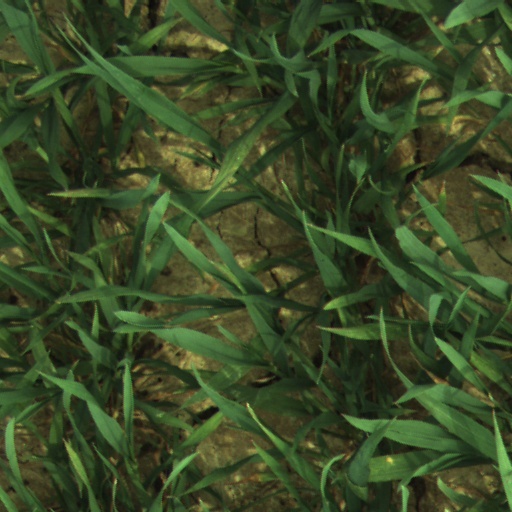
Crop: wheat